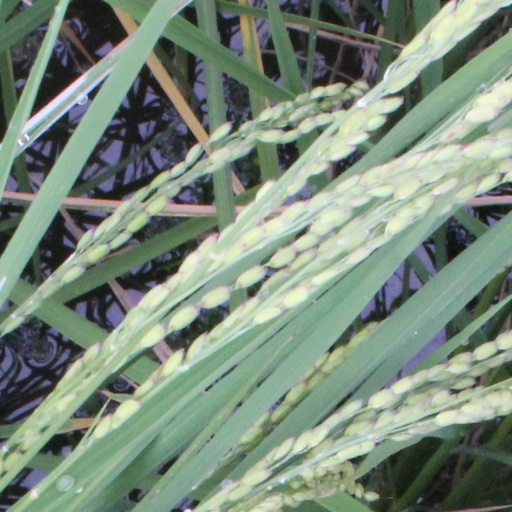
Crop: rice